Piechowice

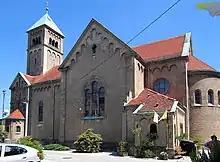
Saint Anthony church

The area became part of the emerging Polish state in the 10th century. Initially it was administratively part of the Wleń castellany. It was first mentioned in a document of the Wrocław cathedral chapter from 1305, when it was part of fragmented Piast-ruled Poland.